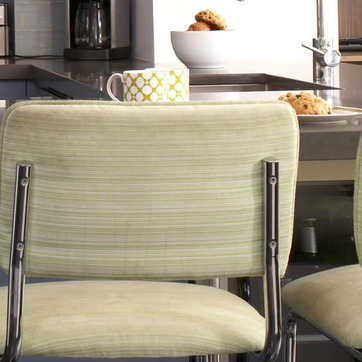
Material: fabric